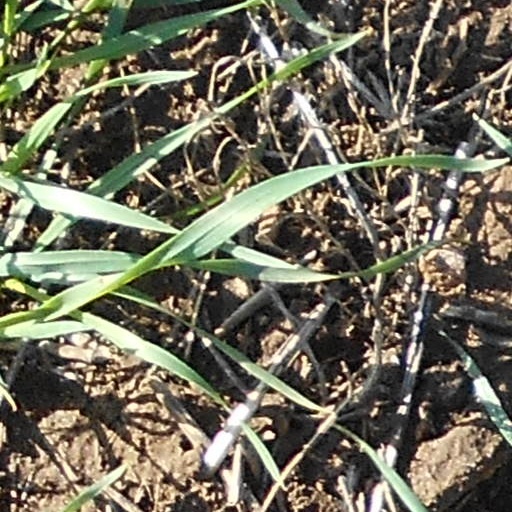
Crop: wheat